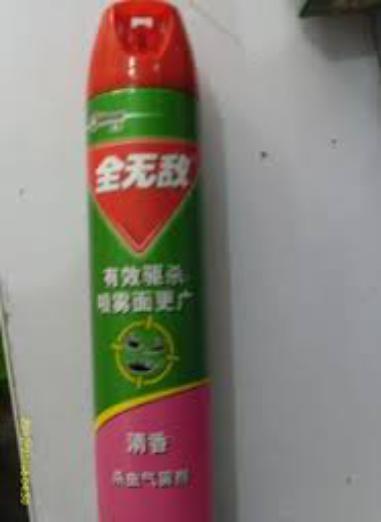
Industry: Necessities